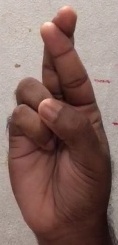
ASL sign: R